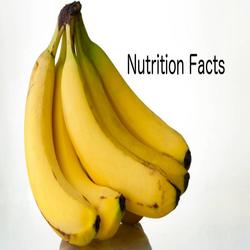
Label: Banana